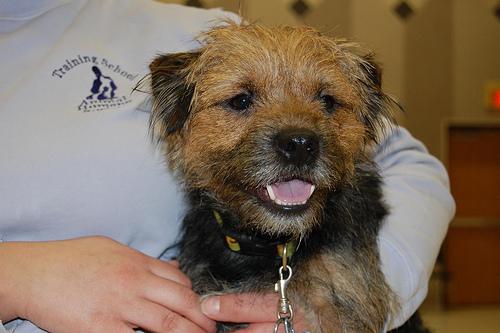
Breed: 206-n000007-Border_terrier